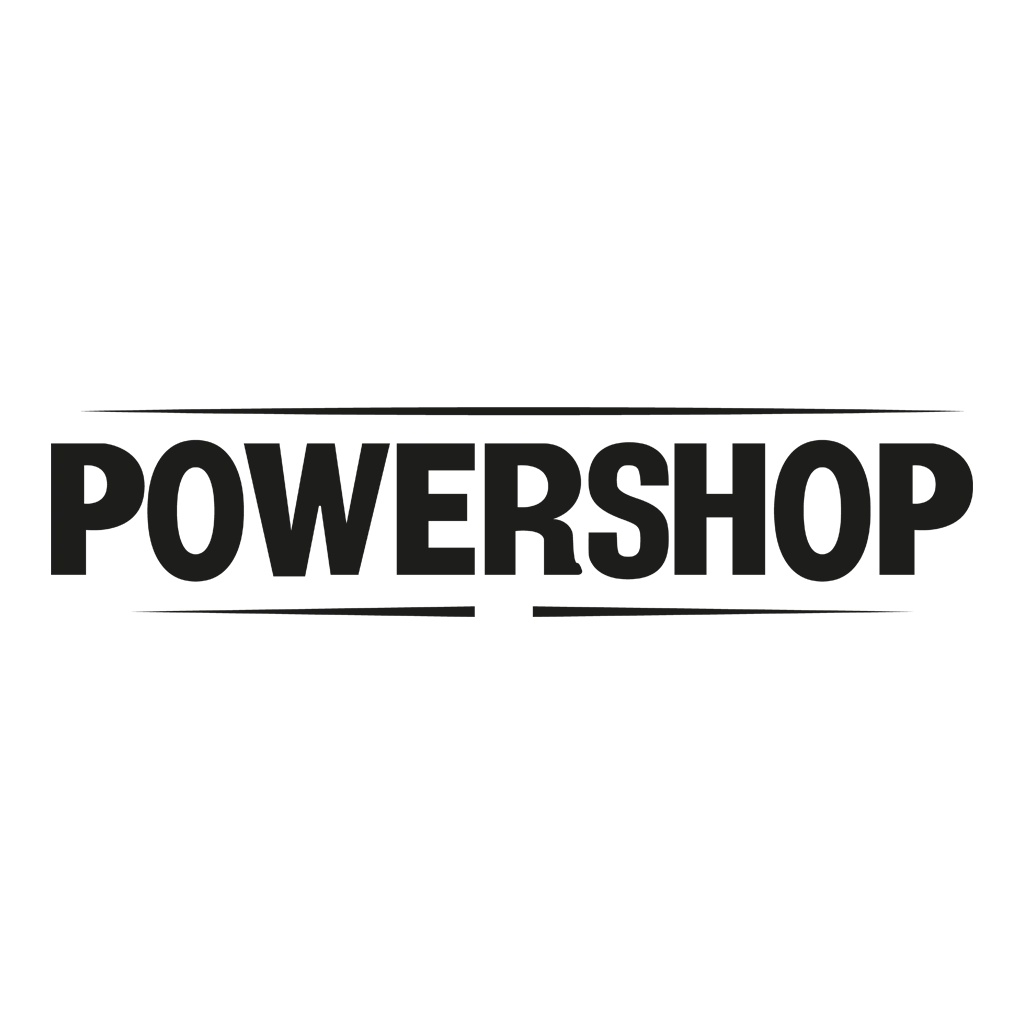
EMPAQUE
Brand: Powershop
Category: Business & Industrial > Manufacturing > Packaging Machines